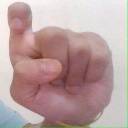
अक्षर: इ